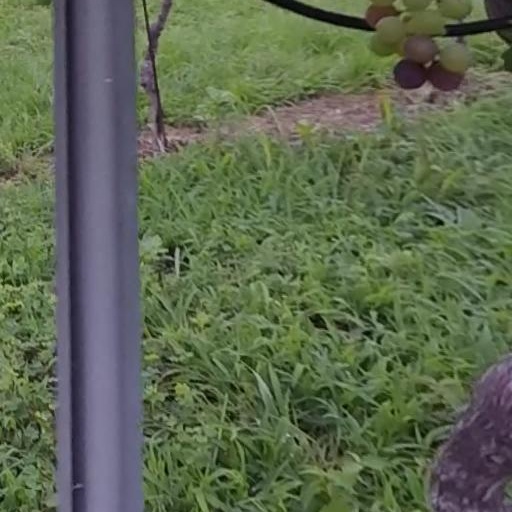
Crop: grape